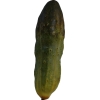
Label: cucumber